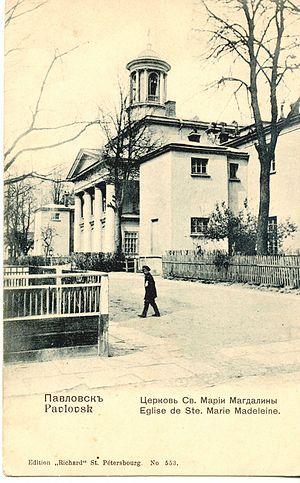
L'église Sainte-Marie-Madeleine est une église orthodoxe située en Russie à Pavlovsk à côté du palais de Pavlovsk. Elle est de style néoclassique et a été construite par Giacomo Quarenghi de 1781 à 1784.